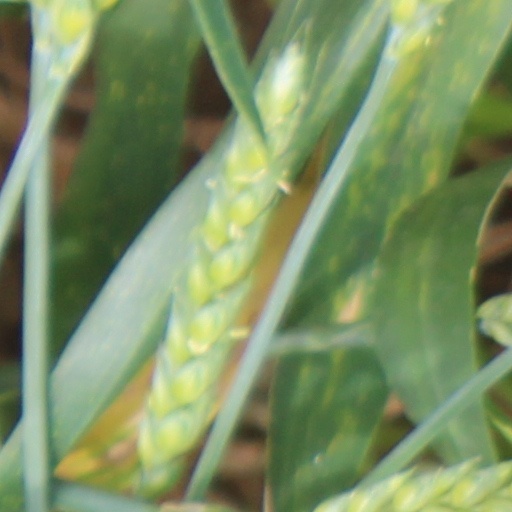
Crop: wheat